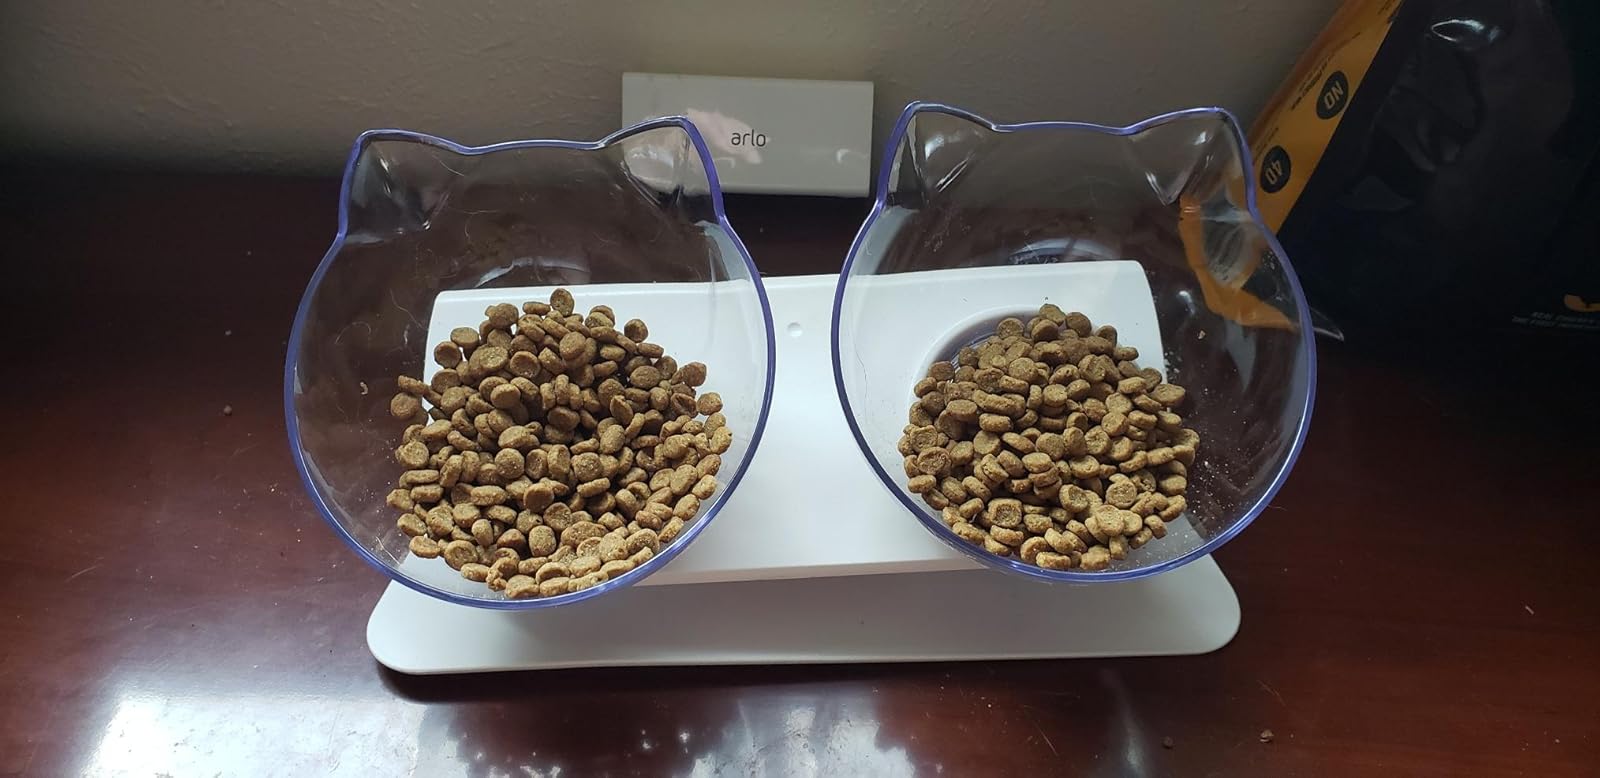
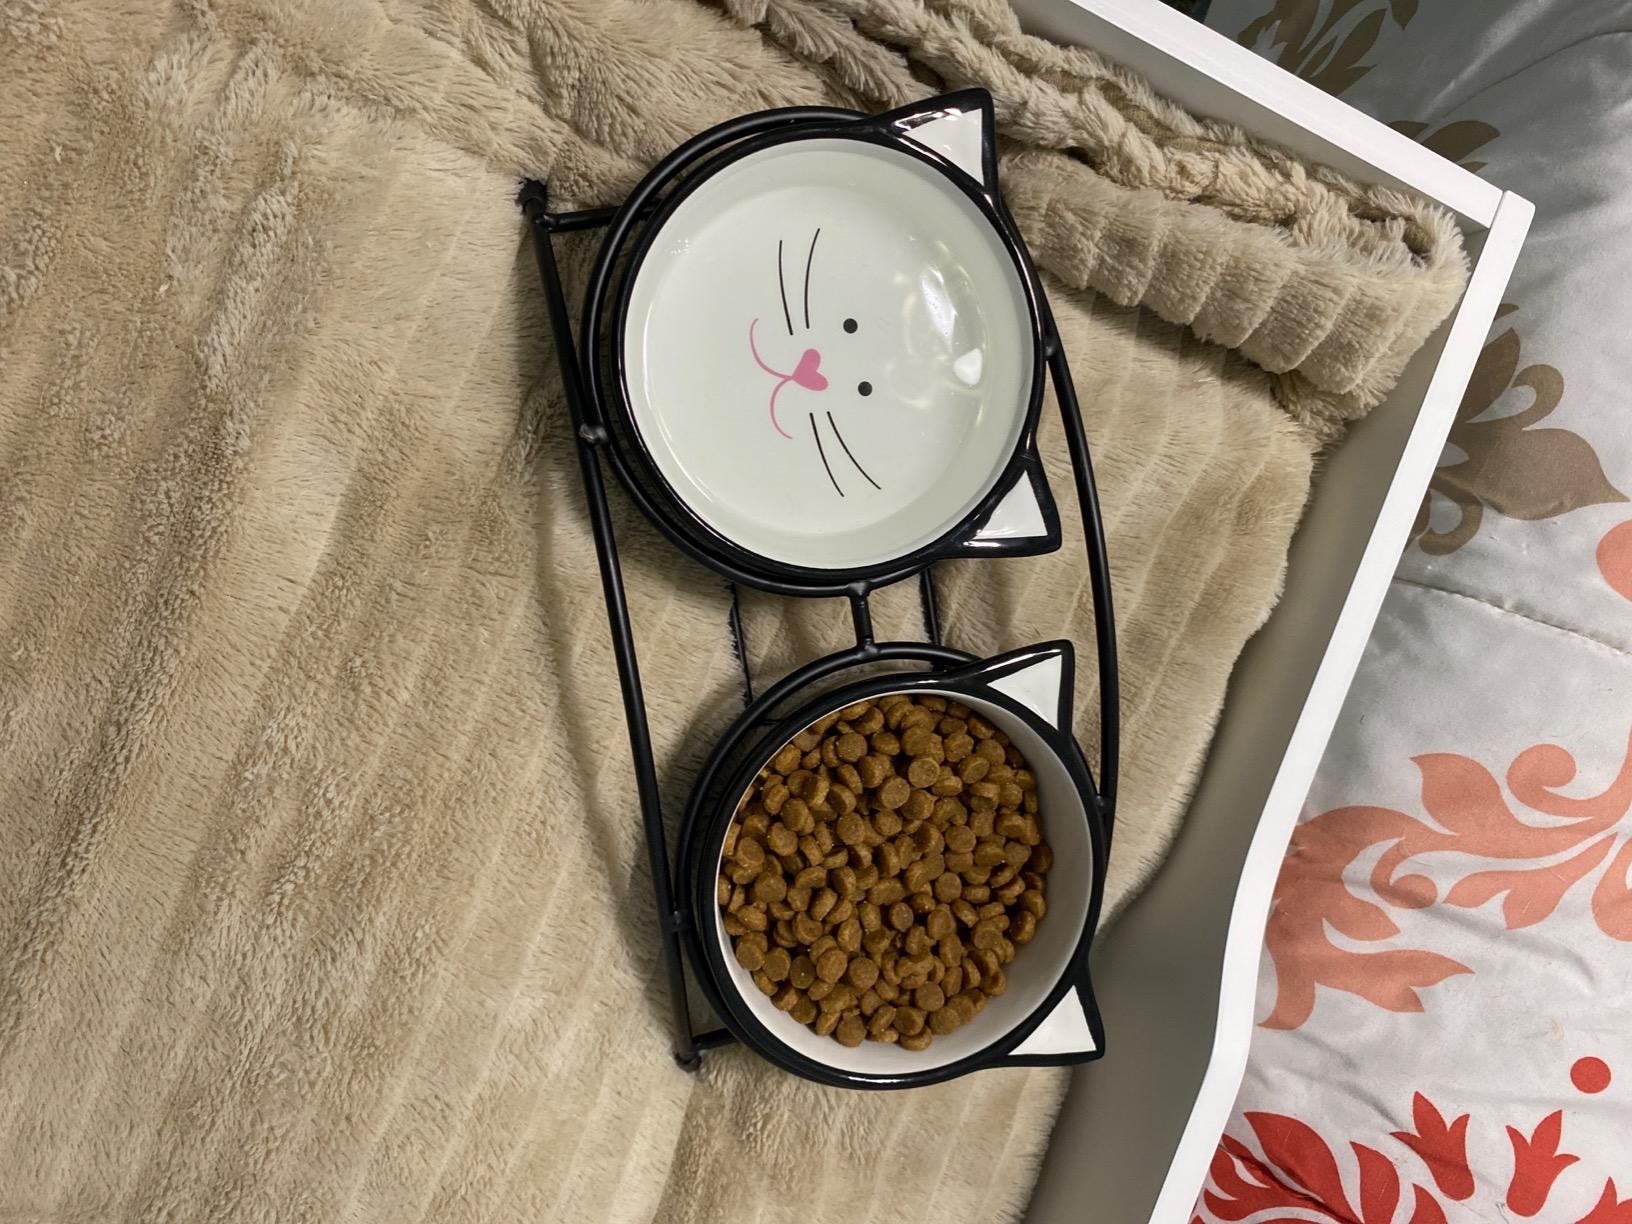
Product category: items_bowl
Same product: no